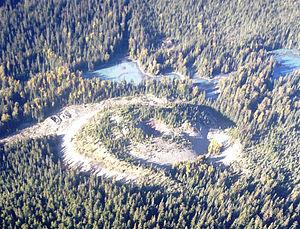
Tseax Cone, Tseax River Cone ou Aiyansh volcano, est un cône volcanique de Colombie-Britannique, au Canada. Il culmine à 609 mètres d'altitude.